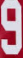
Number: 9